Ali Irsan

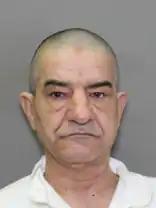
Photograph by the Texas Department of Criminal Justice (TDCJ)

Ali Mahmood Awad Irsan (born December 27, 1957) is a Jordanian-American convicted murderer held on Texas death row. He was sentenced for the murders of Iranian-American activist Gelareh Bagherzadeh, a friend of one of his daughters; and his son-in-law, Coty Beavers, in Greater Houston.